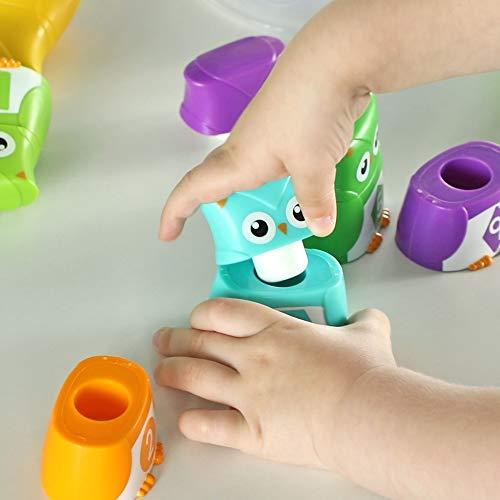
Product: Learning Resources Snap-n-Learn Rainbow Color, Shape, Letter Owls
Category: Toys & Games | Learning & Education
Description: Fly over the rainbow for color matching fun with this set of 10 friendly rainbow owl toys.
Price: $14.99
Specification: ProductDimensions:5.5x5.5x7.5inches|ItemWeight:15.8ounces|ShippingWeight:1.05pounds(Viewshippingratesandpolicies)|ASIN:B07MV4QTPN|Itemmodelnumber:LER6711|Manufacturerrecommendedage:18months-4years